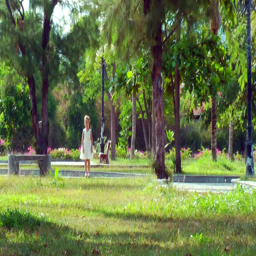
smiling little girl runs on the green grass .